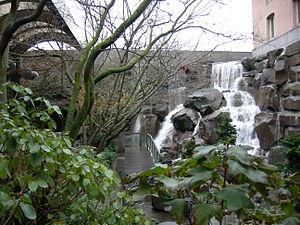
Un parc de poche ou mini-parc est un petit espace vert ouvert au public.